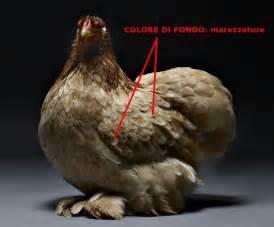
chicken